Causes of unemployment in the United States

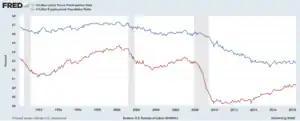
U.S. labor force and employment measured as percentages of the civilian non-institutional population (aged 16+)

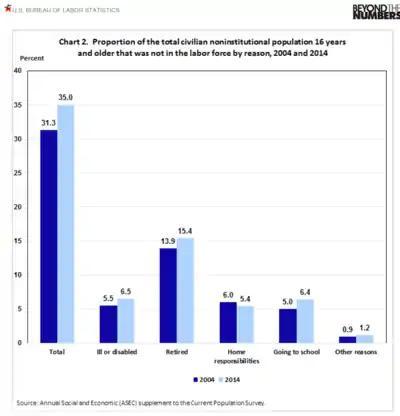
U.S. proportion of the civilian labor force aged 16 years and older that was not in the labor force by reason, 2004 and 2014

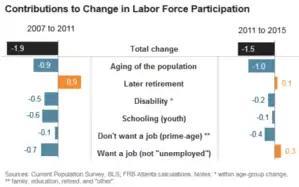
The graphic shows how different factors contributed to the changes in U.S. labor force participation from 2007 to 2015

Demographics have a significant impact on the labor force and therefore employment statistics. The U.S. population is aging and the Baby Boomers are moving into retirement, so a greater share of the population is either leaving the labor force (retired) or moving into an age bracket with a lower typical labor force participation (LFP) rate.